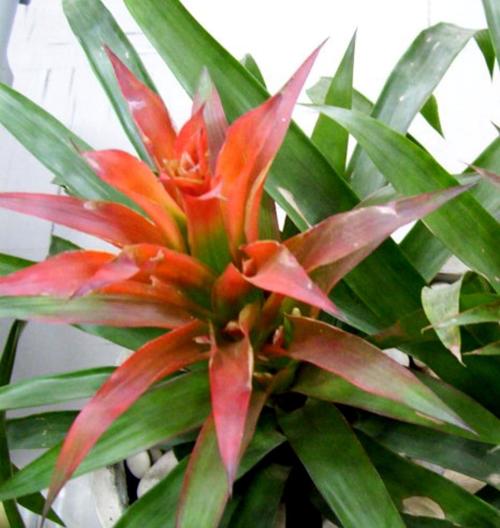
Label: bromelia